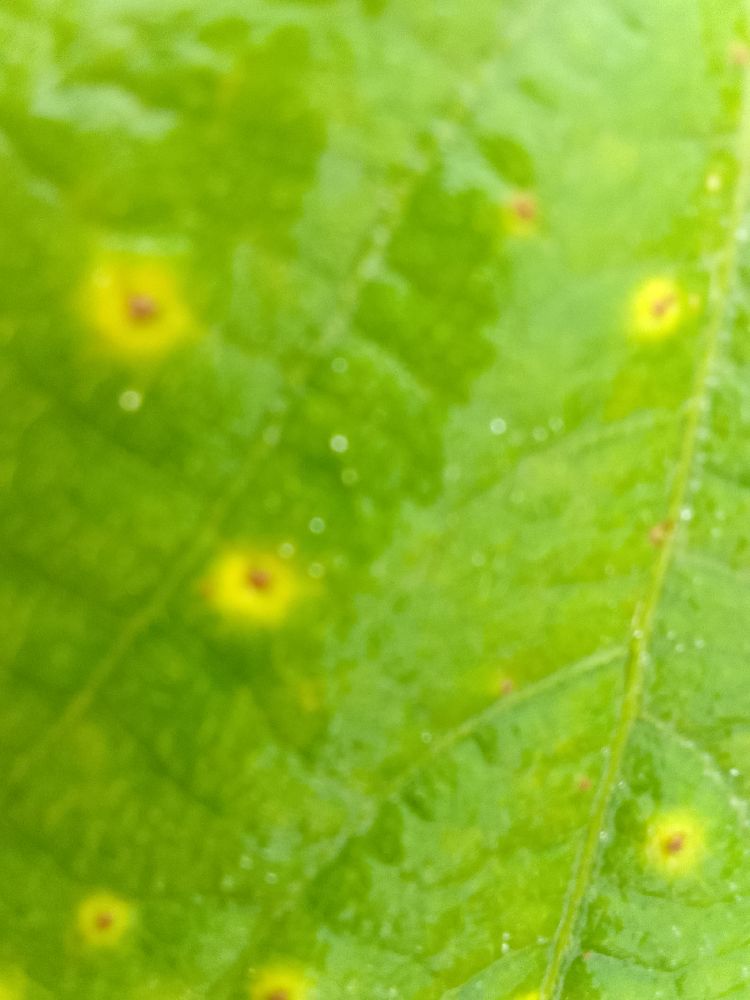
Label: rust